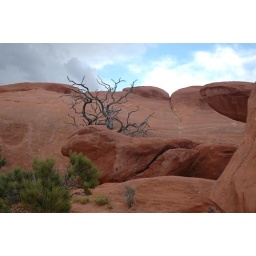
this tree caught my eye, stark against the stone